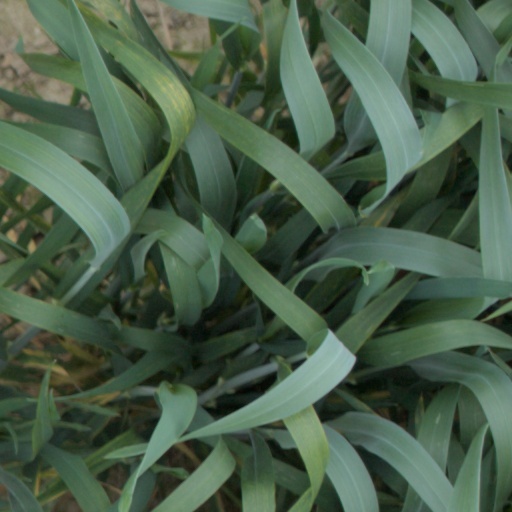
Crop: wheat